York Park

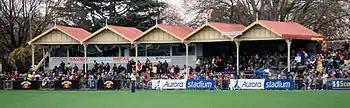
A grassed sporting oval with an old stand with a yellow and red roof, filled with spectators

In March 2008, an arson attack destroyed part of the Northern Stand, causing between $300,000 and $500,000 damage. In December 2008 the Launceston City Council proposed a $7 million development for a replacement Northern Stand. The project includes the relocation of the old Northern Stand's heritage roof into part of the redevelopment of facilities at Invermay Park. The old structure at York Park will be replaced with a 2,125-seat grandstand which will include three AFL compliant changerooms, an AFL umpire changeroom, a corporate facility for 936 people in corporate boxes, suites and function rooms, coaches boxes, along with statistician, timekeepers and print media rooms. Post-match press conference, drug testing, and radio rooms will also be included. The stand has increased the ground's capacity to 21,000 and the seating capacity to 13,825. These works were designed by Tasmania-based architects Philp Lighton Architects. The Australian Government was expected to contribute $4 million, the Tasmanian Government $2 million and Launceston City Council $500,000. The Hawthorn Football Club asked for a "sizeable" contribution from the AFL towards the development, and Inveresk Precinct Authority chairman Robin McKendrick has indicated that a contribution of $1 million was possible.